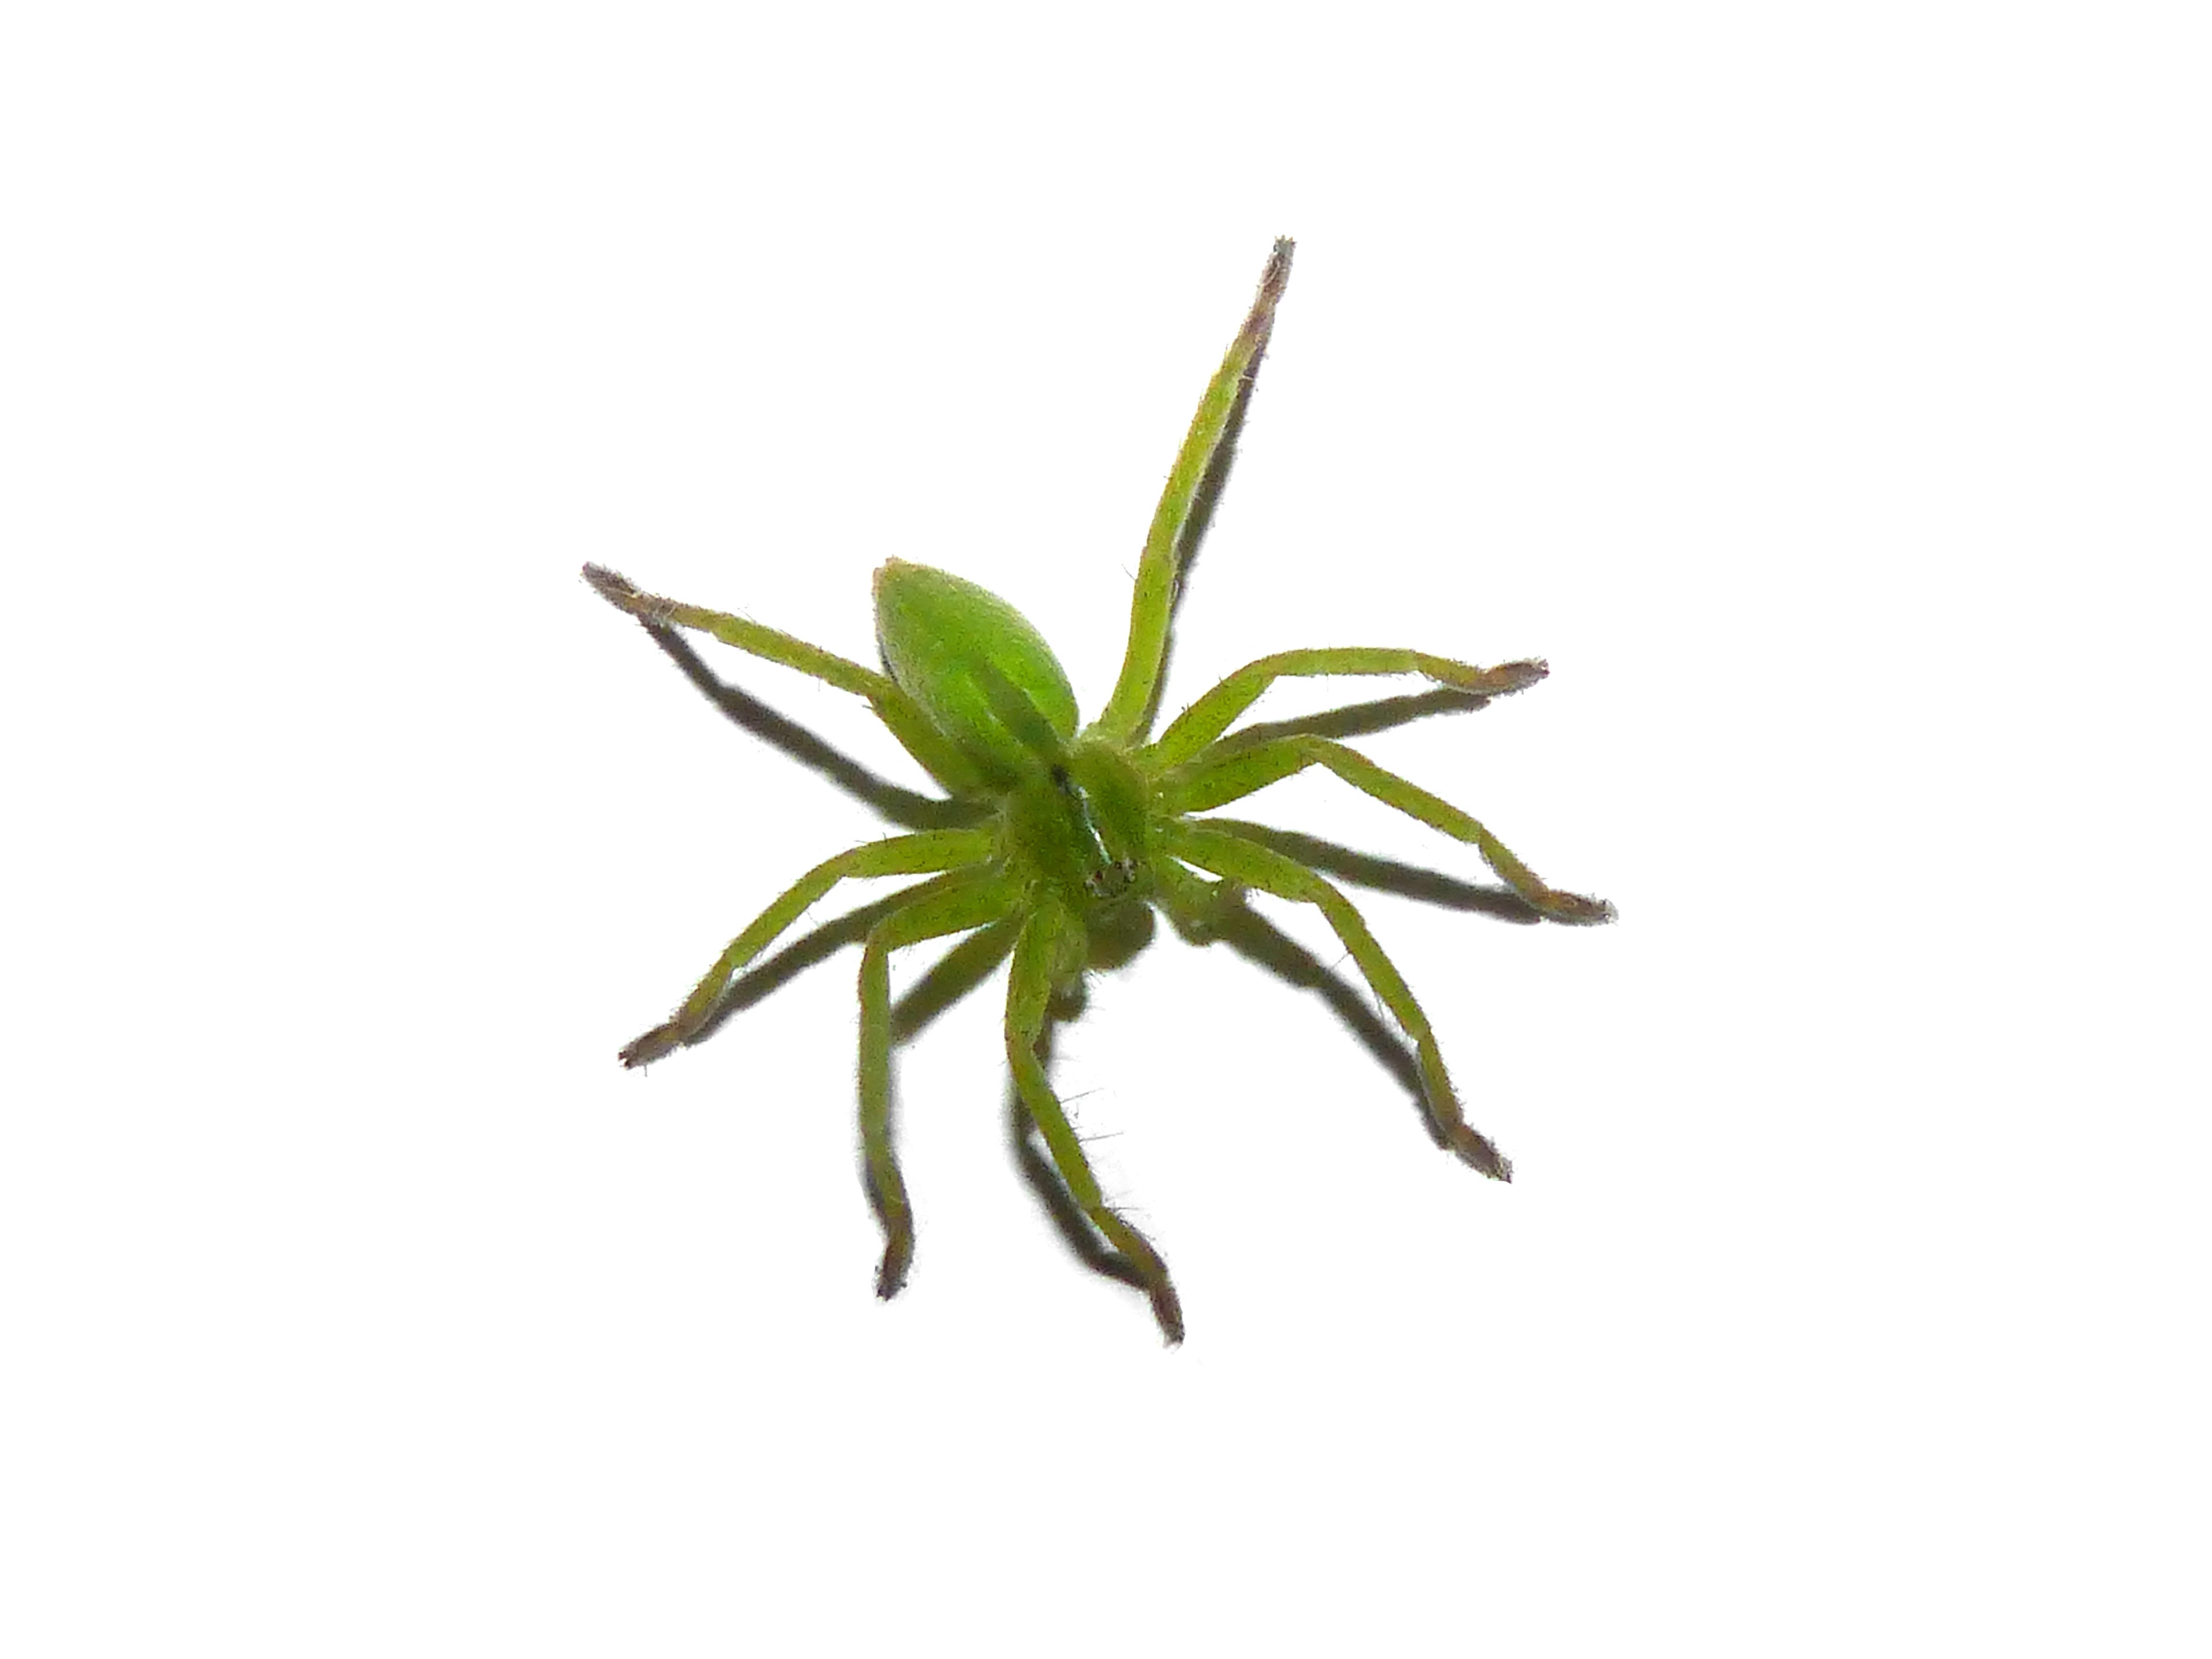
grass, branch, plant, leaf, flower, herb, botany, spider, arachnid, aloe, white background, flowering plant, green spider, grass family, land plant